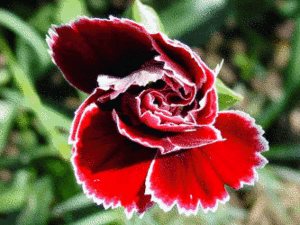
L’histoire évolutive des végétaux est un processus de complexification croissante, depuis les premières algues, en passant par les bryophytes, les lycopodes et les fougères, jusqu'aux complexes gymnospermes et angiospermes actuels. Bien que les végétaux plus primitifs continuent de prospérer, particulièrement dans leur milieu d'origine, chaque nouveau degré d'organisation évolue et développe de nouvelles capacités qui lui permettent de mieux s'adapter à de nouveaux milieux.
La sexualité, en biologie, se rapporte à la reproduction sexuée et concerne l'être humain, les animaux, mais aussi des végétaux, des champignons, et d'autres espèces de l'embranchement Eukaryota.